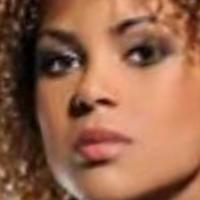
Age group: age 11-20